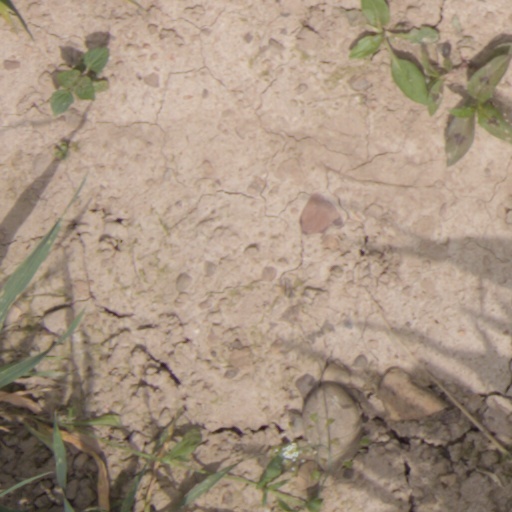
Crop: wheat